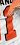
Number: 1